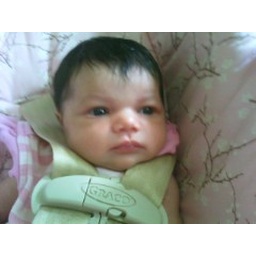
in her pink car seat